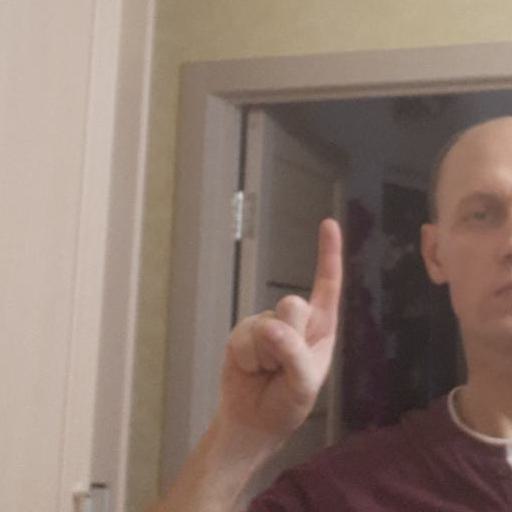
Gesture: one